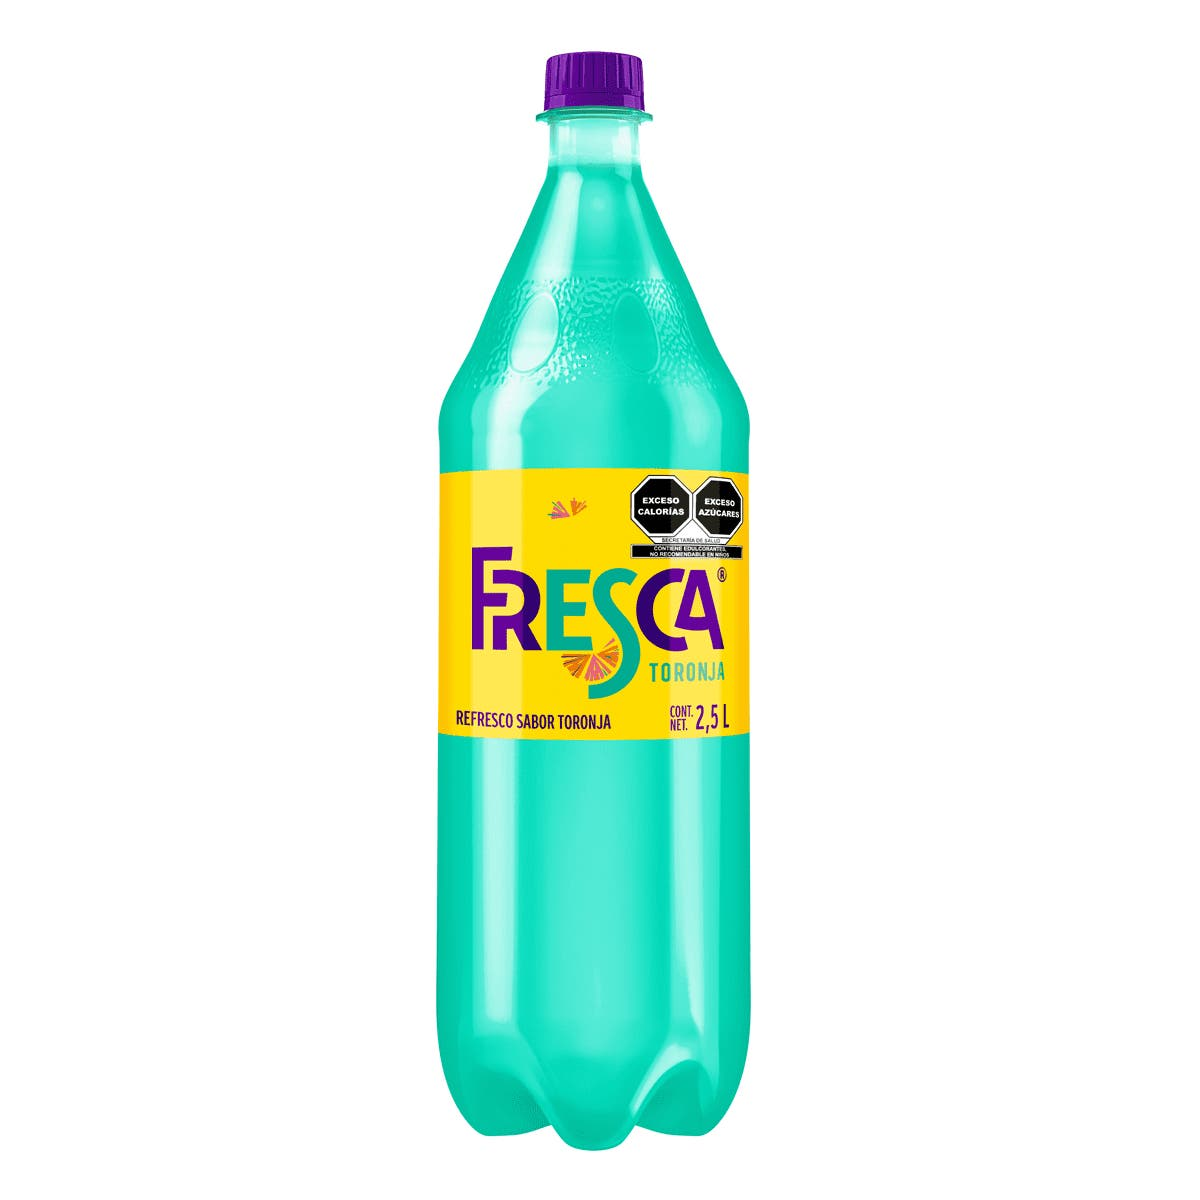
A Fresca pink grapefruit flavor soda in a 2.5-liters plastic bottle